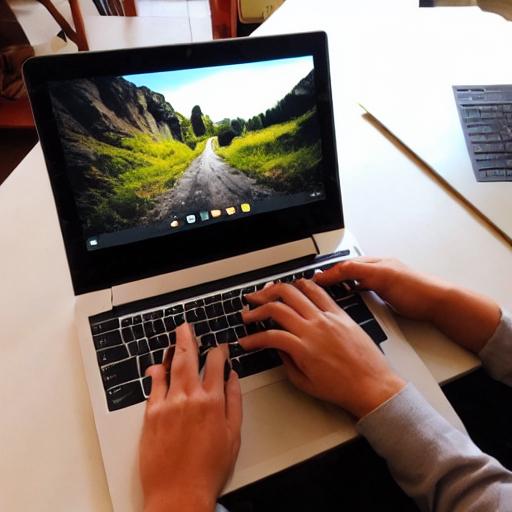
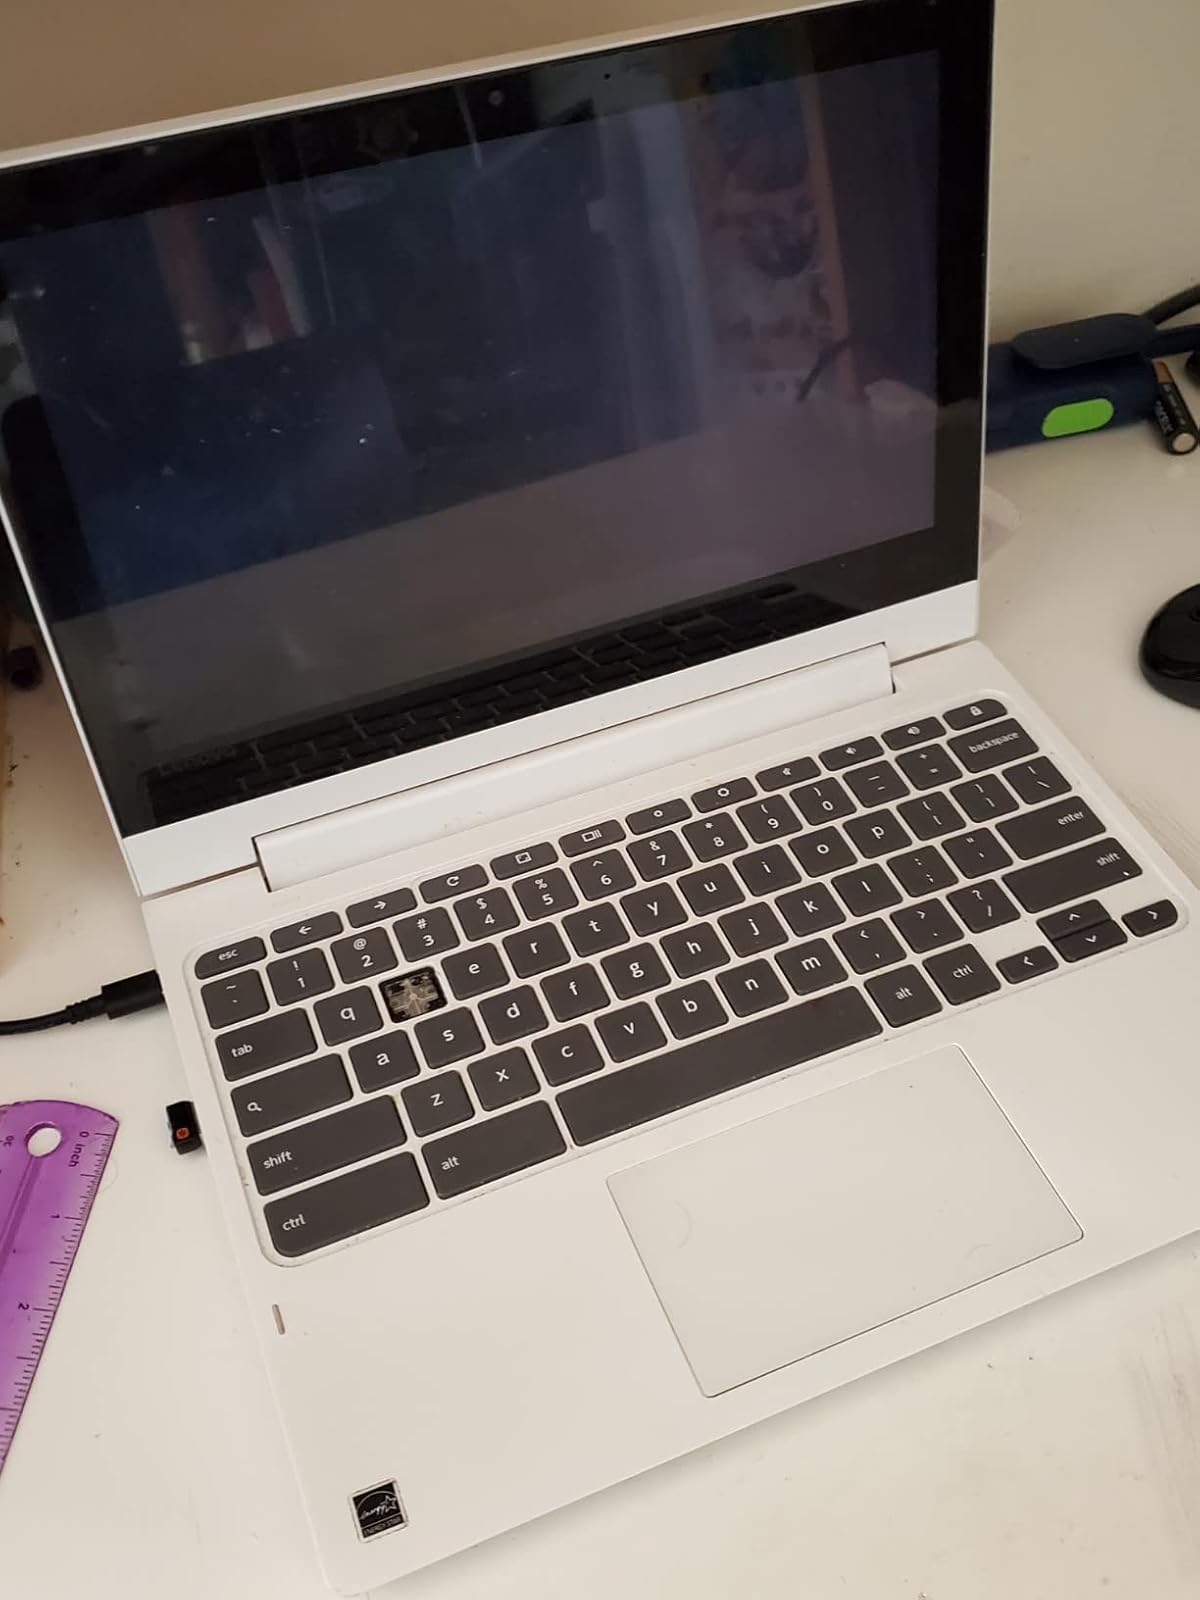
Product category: laptop
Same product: no